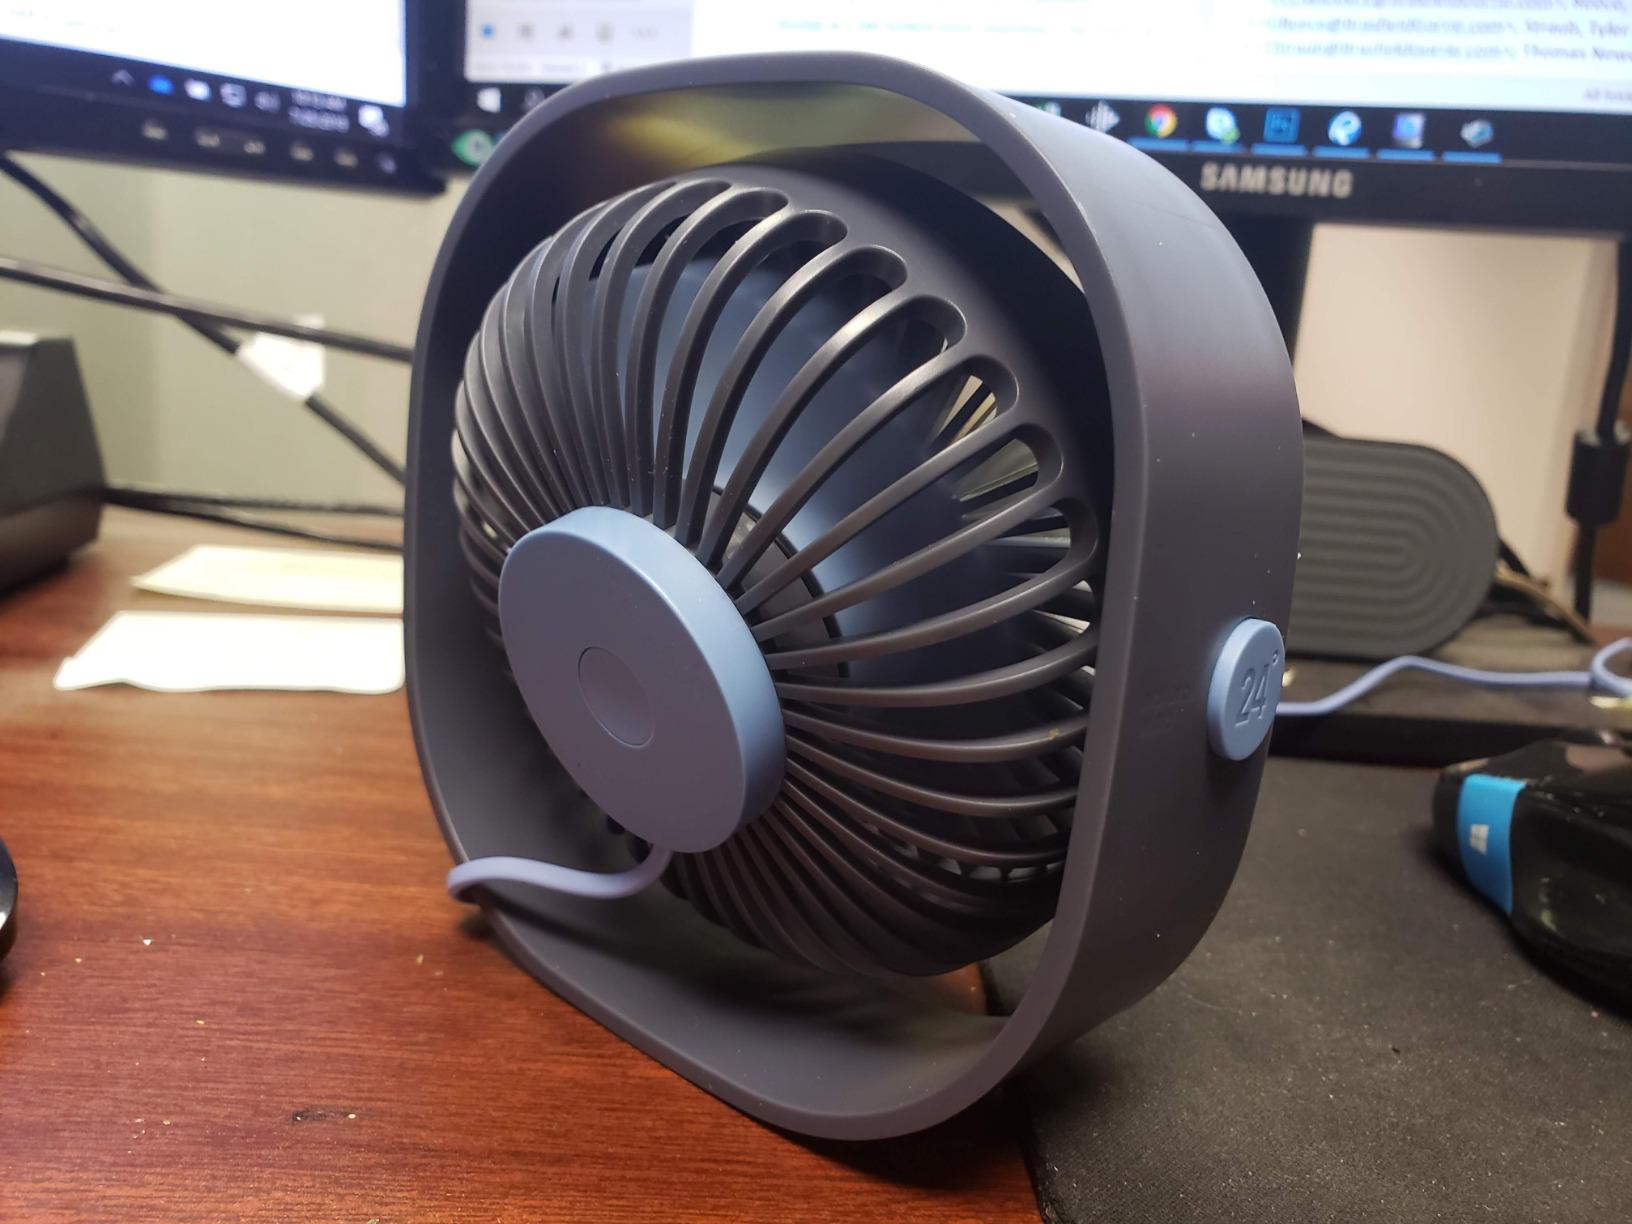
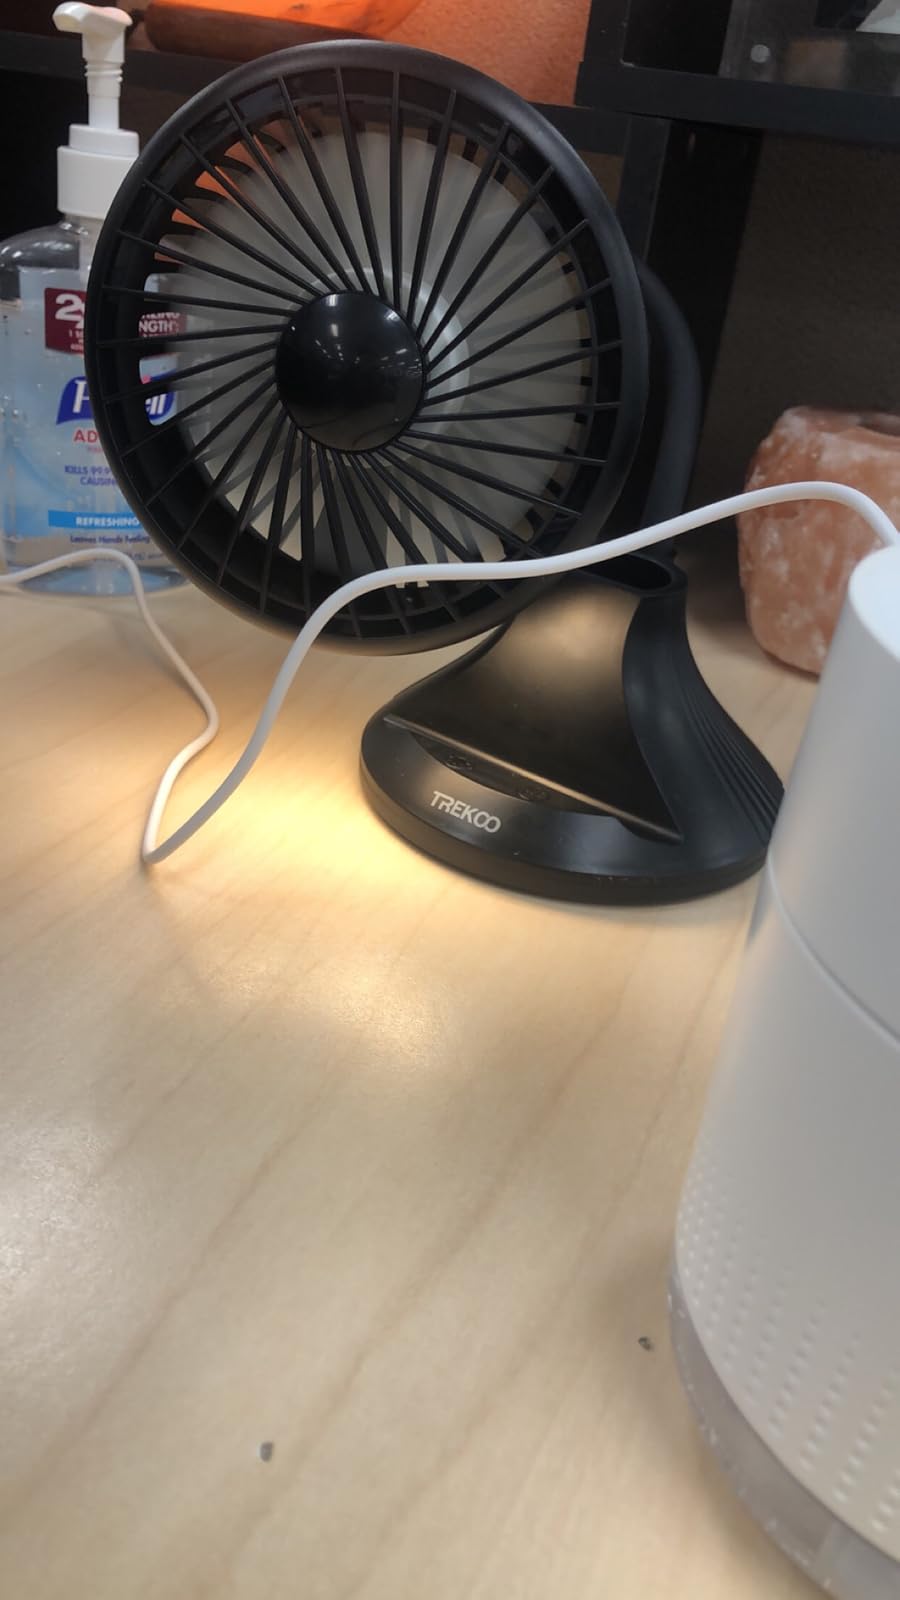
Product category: fan
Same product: no